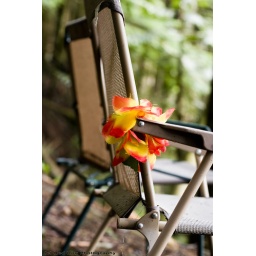
random chairs in forest